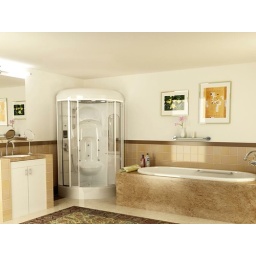
This Wasauna steam shower and jetted bathtub represents form and function in the bathroom at their finest.